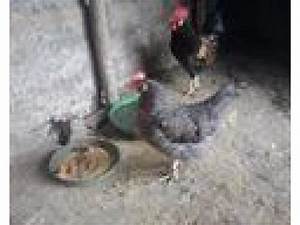
Label: chicken